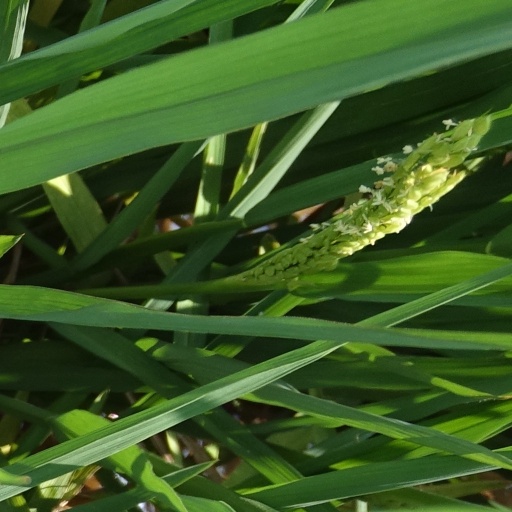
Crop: rice